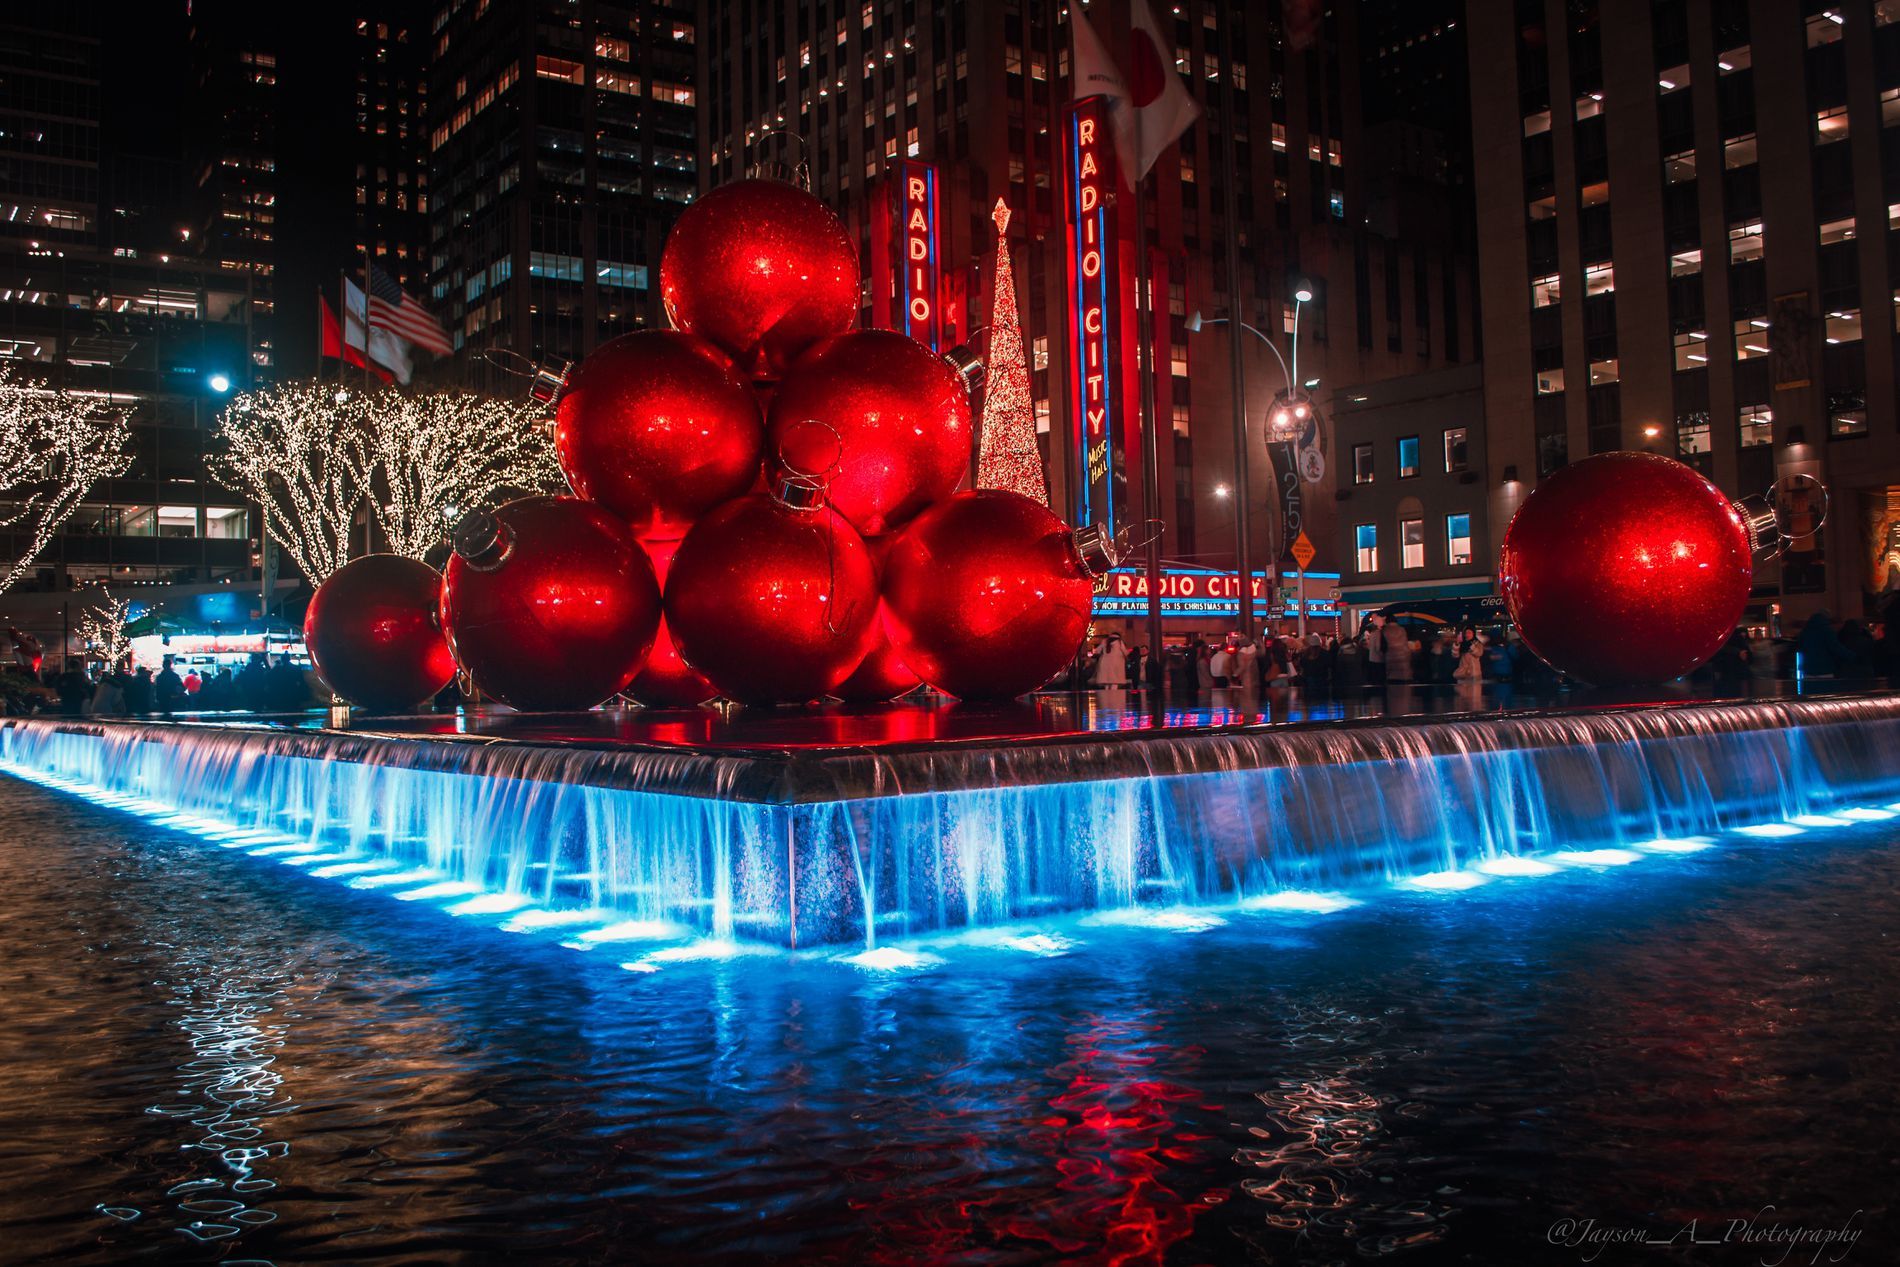
City decorations
Night view of a city, showing a blue-lit fountain and giant red Christmas balls, with city buildings decorated with Christmas lights in the background.
From a front angle, Christmas decorations are shown in a city, with a blue-lit fountain, giant red balls, and city buildings decorated with Christmas lights in the background, creating a festive and warm atmosphere with bright colors (blue, red, white).
Labels: Sphere, City, Urban, Lighting, Architecture, Fountain, Water, Pool, Swimming Pool, Person, Ball, Cricket, Cricket Ball, Sport, Metropolis, Festival, Outdoors, Waterfront, Nature, Night, Building, Office Building, illuminated fountain, Christmas balls, Christmas decorations
Camera: NIKON CORPORATION NIKON D3100
Lens: 18.0-55.0 mm f/3.5-5.6
Aperture: F5
Exposure: 1/2 sec
ISO: 100
Focal length: 20